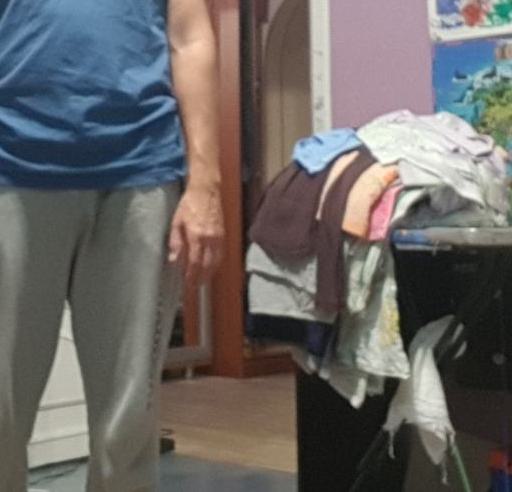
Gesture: no_gesture